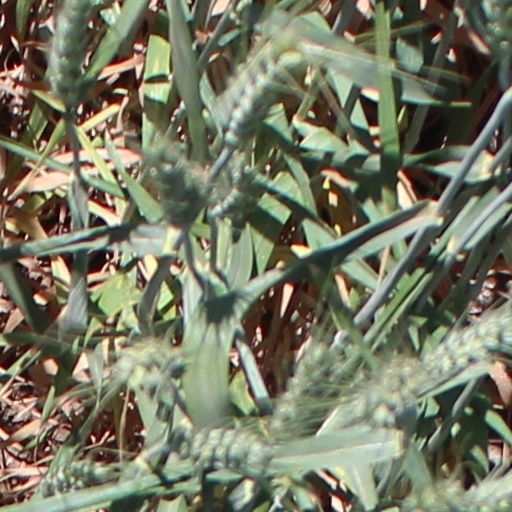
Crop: wheat